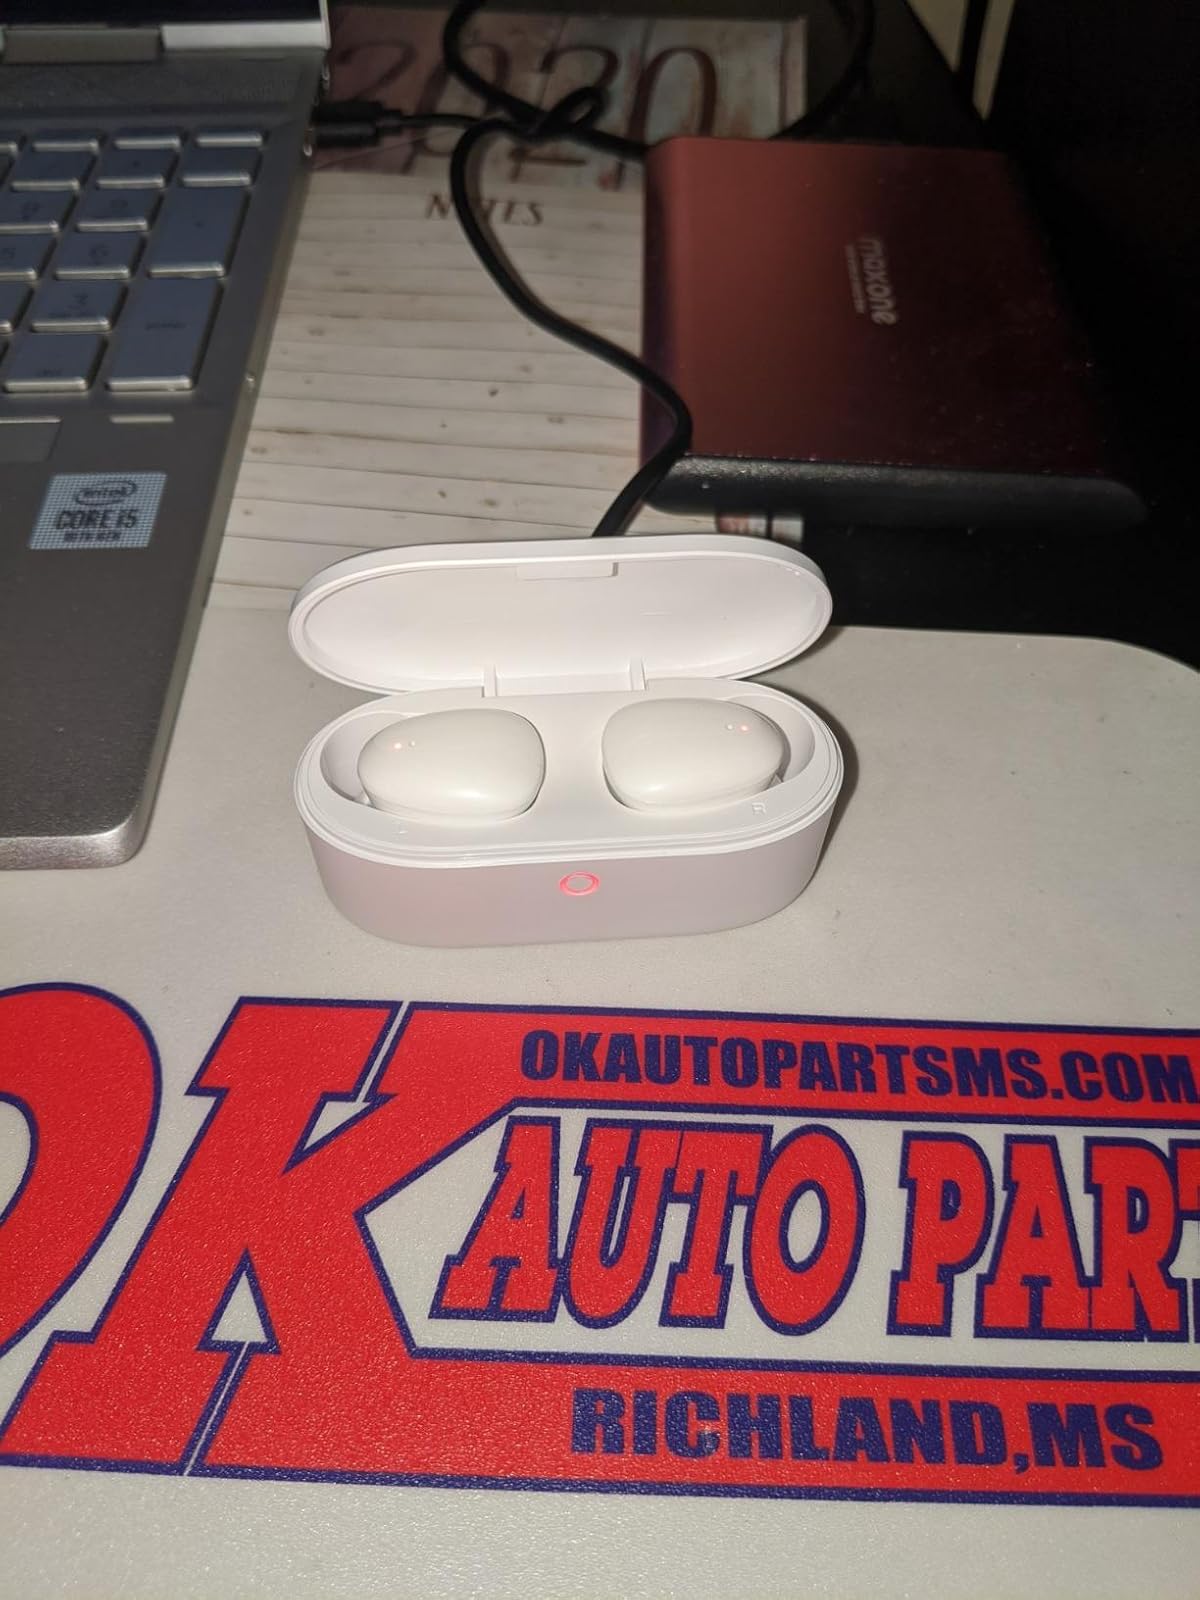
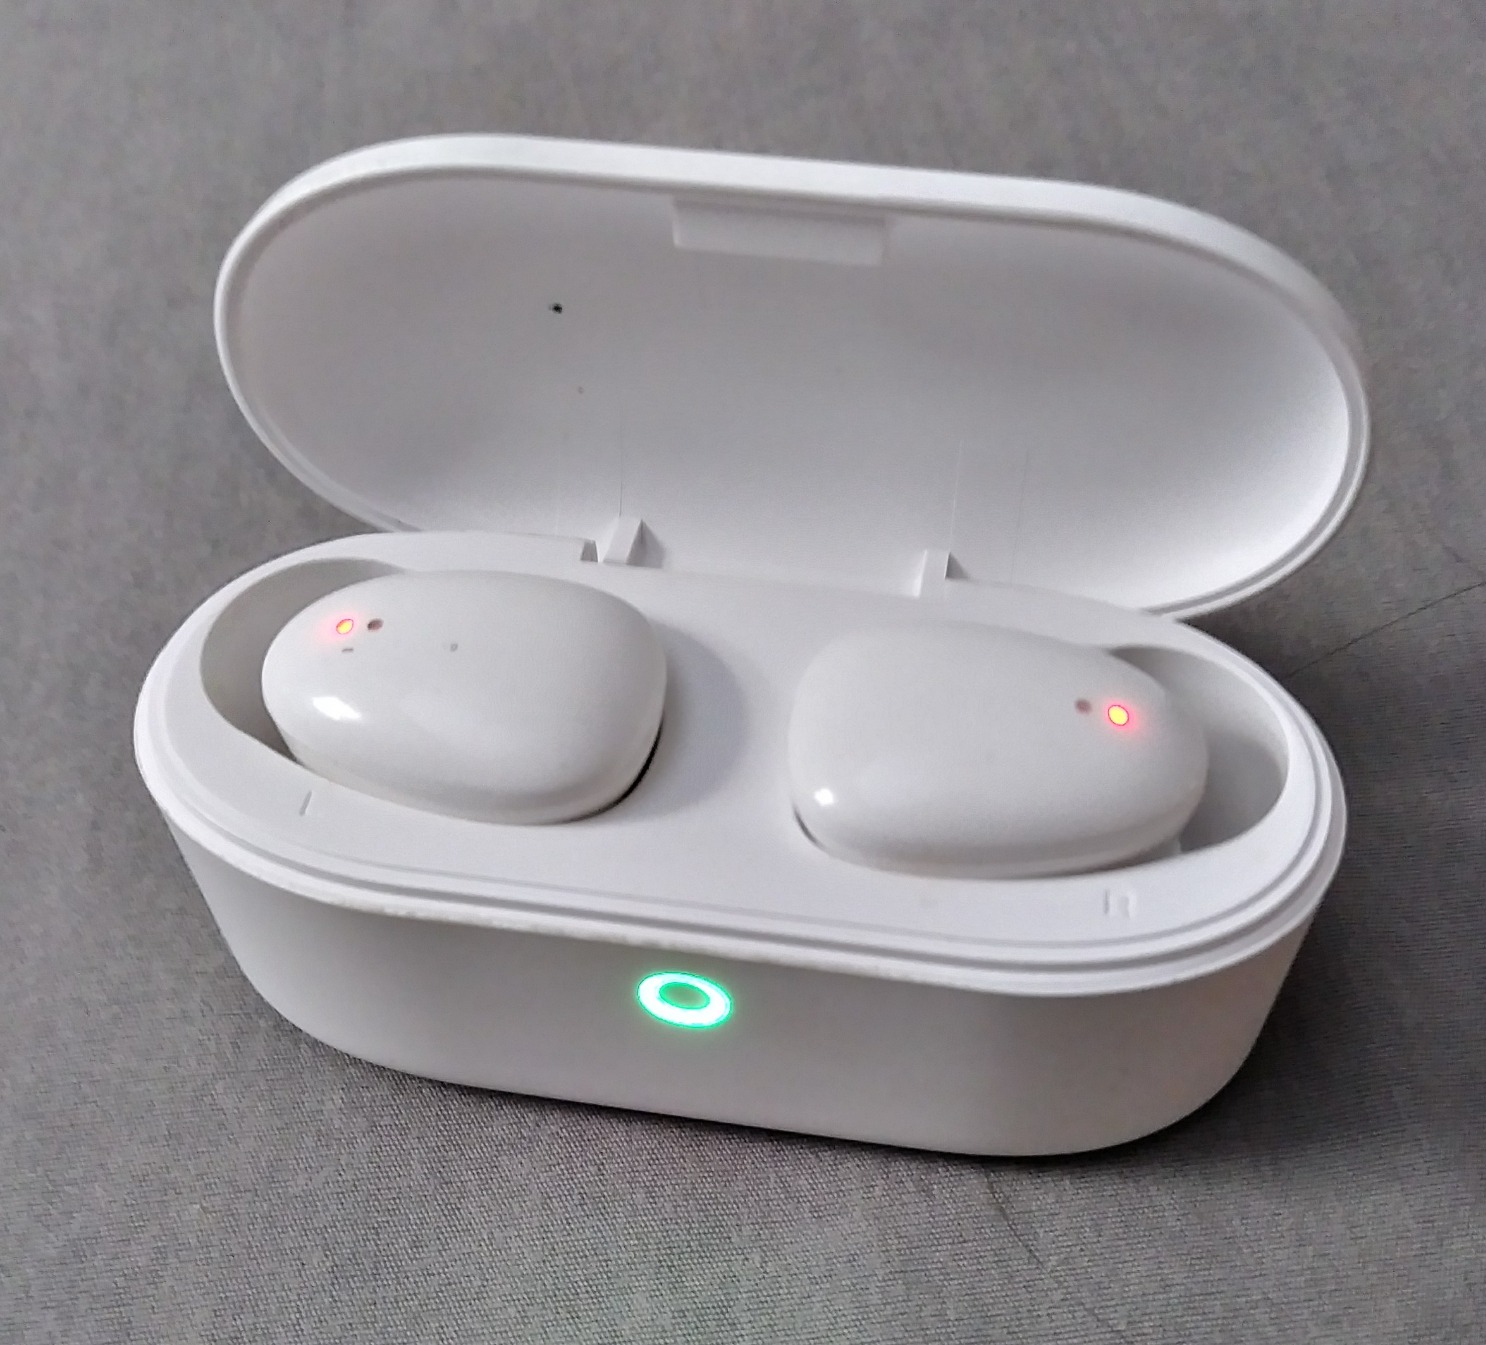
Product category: earbuds
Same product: yes